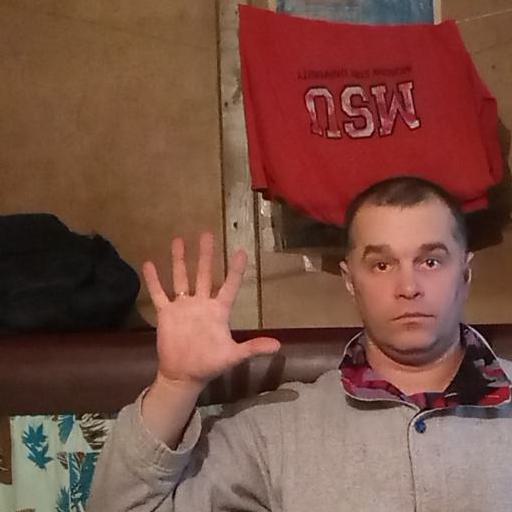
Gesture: palm